Triturus

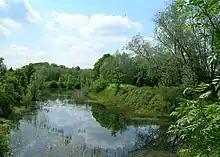
Large ponds with abundant vegetation are typical "Triturus" breeding habitats (here a northern crested newt pond).

The aquatic habitats preferred by the newts are stagnant, mid- to large-sized, unshaded water bodies with abundant underwater vegetation but without fish, which prey on larvae. Typical examples are larger ponds, which need not be of natural origin; indeed, most ponds inhabited by the northern crested newt in the UK are human-made. Examples of other suitable secondary habitats are ditches, channels, gravel pit lakes, garden ponds, or (in the Italian crested newt) rice paddies. The Danube crested newt is more adapted to flowing water and often breeds in river margins, oxbow lakes or flooded marshland, where it frequently co-occurs with fish. Other newts that can be found in syntopy with "Triturus" species include the smooth, the palmate, the Carpathian, and the alpine newt.